Ujwaadu

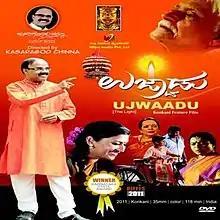

Ujwaadu (Light) is a 2011 Konkani film directed by Kasargod Chinna and produced by KJ Dhananjaya and Anuradha Padiyar as the third film ever produced in the GSB Konkani language and attempts to showcase Konkani Saraswatha tradition and culture.